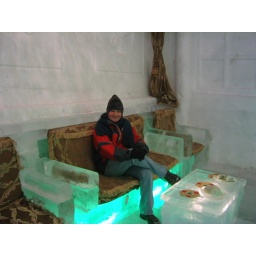
Me sitting on the ice couch in the ice living room.